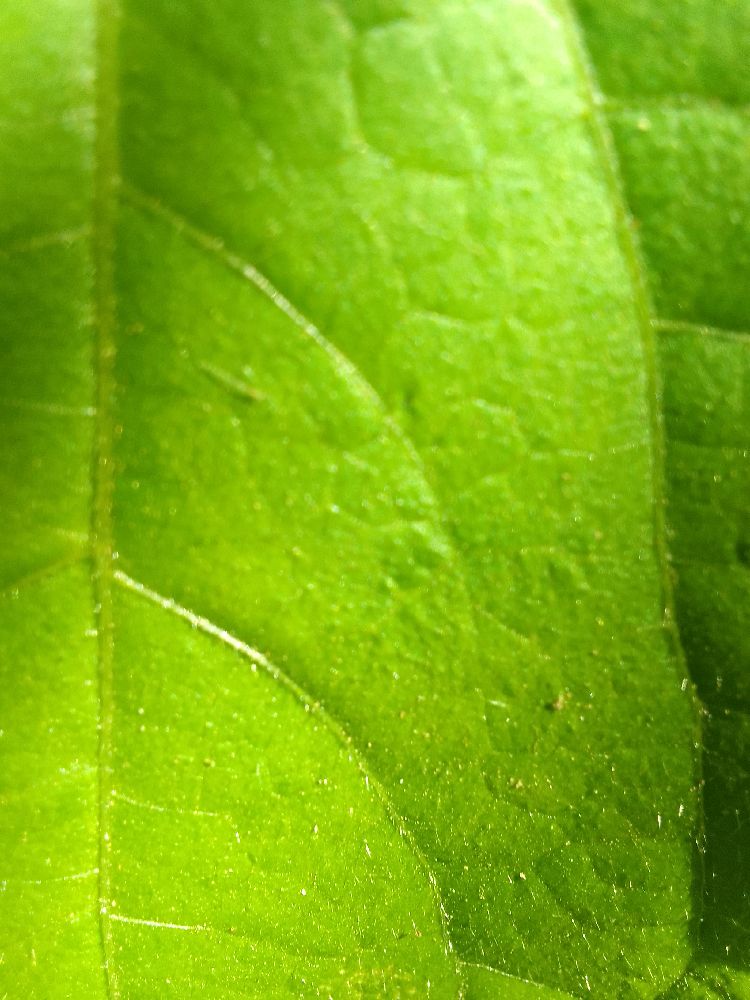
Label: healthy